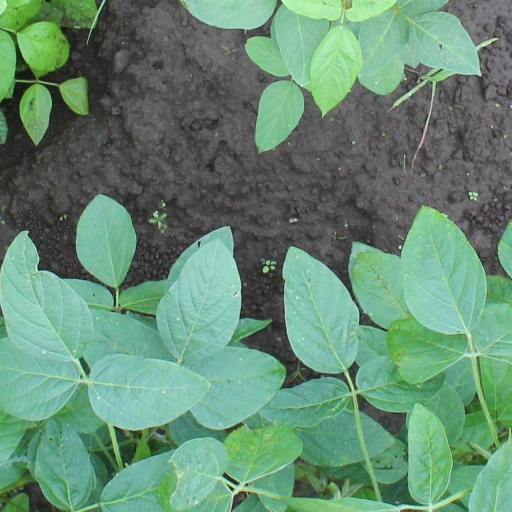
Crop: soybean